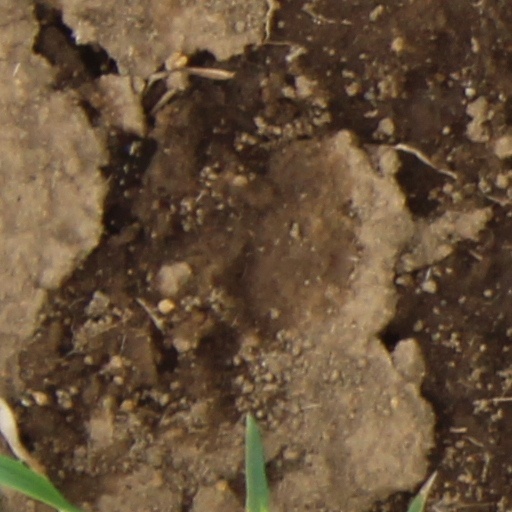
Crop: wheat